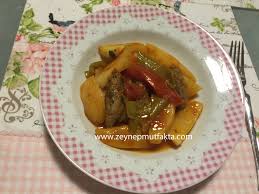
Yemek: izmir_kofte